The Ghost and the Darkness

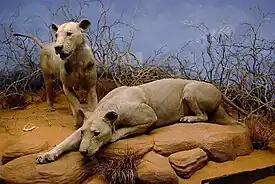
The Tsavo Man-Eaters on display in the Field Museum of Natural History in Chicago.

Although Patterson claimed the lions were responsible for up to 135 deaths, a peer-reviewed paper on man-eating lions and the circumstances surrounding this notorious event states that about 28–31 killings can be verified (Kerbis Peterhans & Gnoske, 2001). However, data from the lions' bones does not rule out that the total combined number of deaths could be as high as 72, an important caveat given that Patterson's journal only counted Indian workers, while the exact numbers of the deaths among native African workers were not documented.